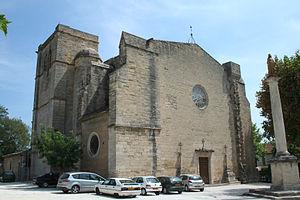
Tourbes (Hérault) - Église Saint-Saturnin (XIIIe - XIVe siècles).
Cet article recense une partie des monuments historiques de l'Hérault, en France.
Tourbes est une commune française située dans le département de l'Hérault en région Occitanie.